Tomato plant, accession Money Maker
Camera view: bottom (45 deg); turntable rotation: 270 degrees
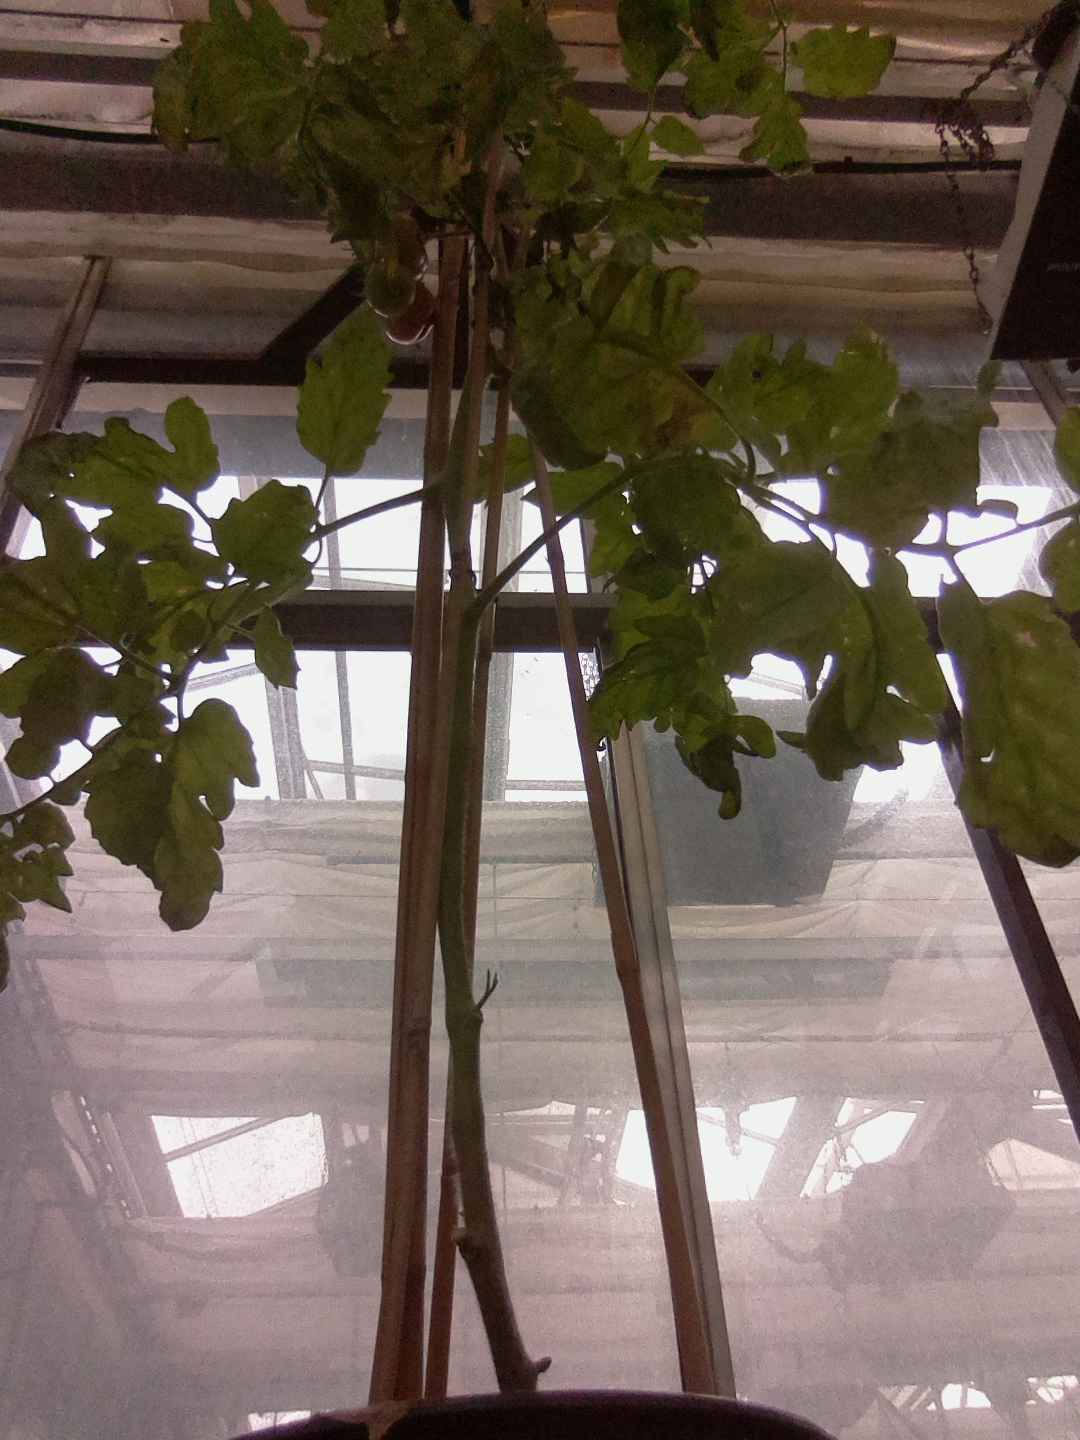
BBCH growth stage 80: fruits start showing typical ripe color (orange -> red)